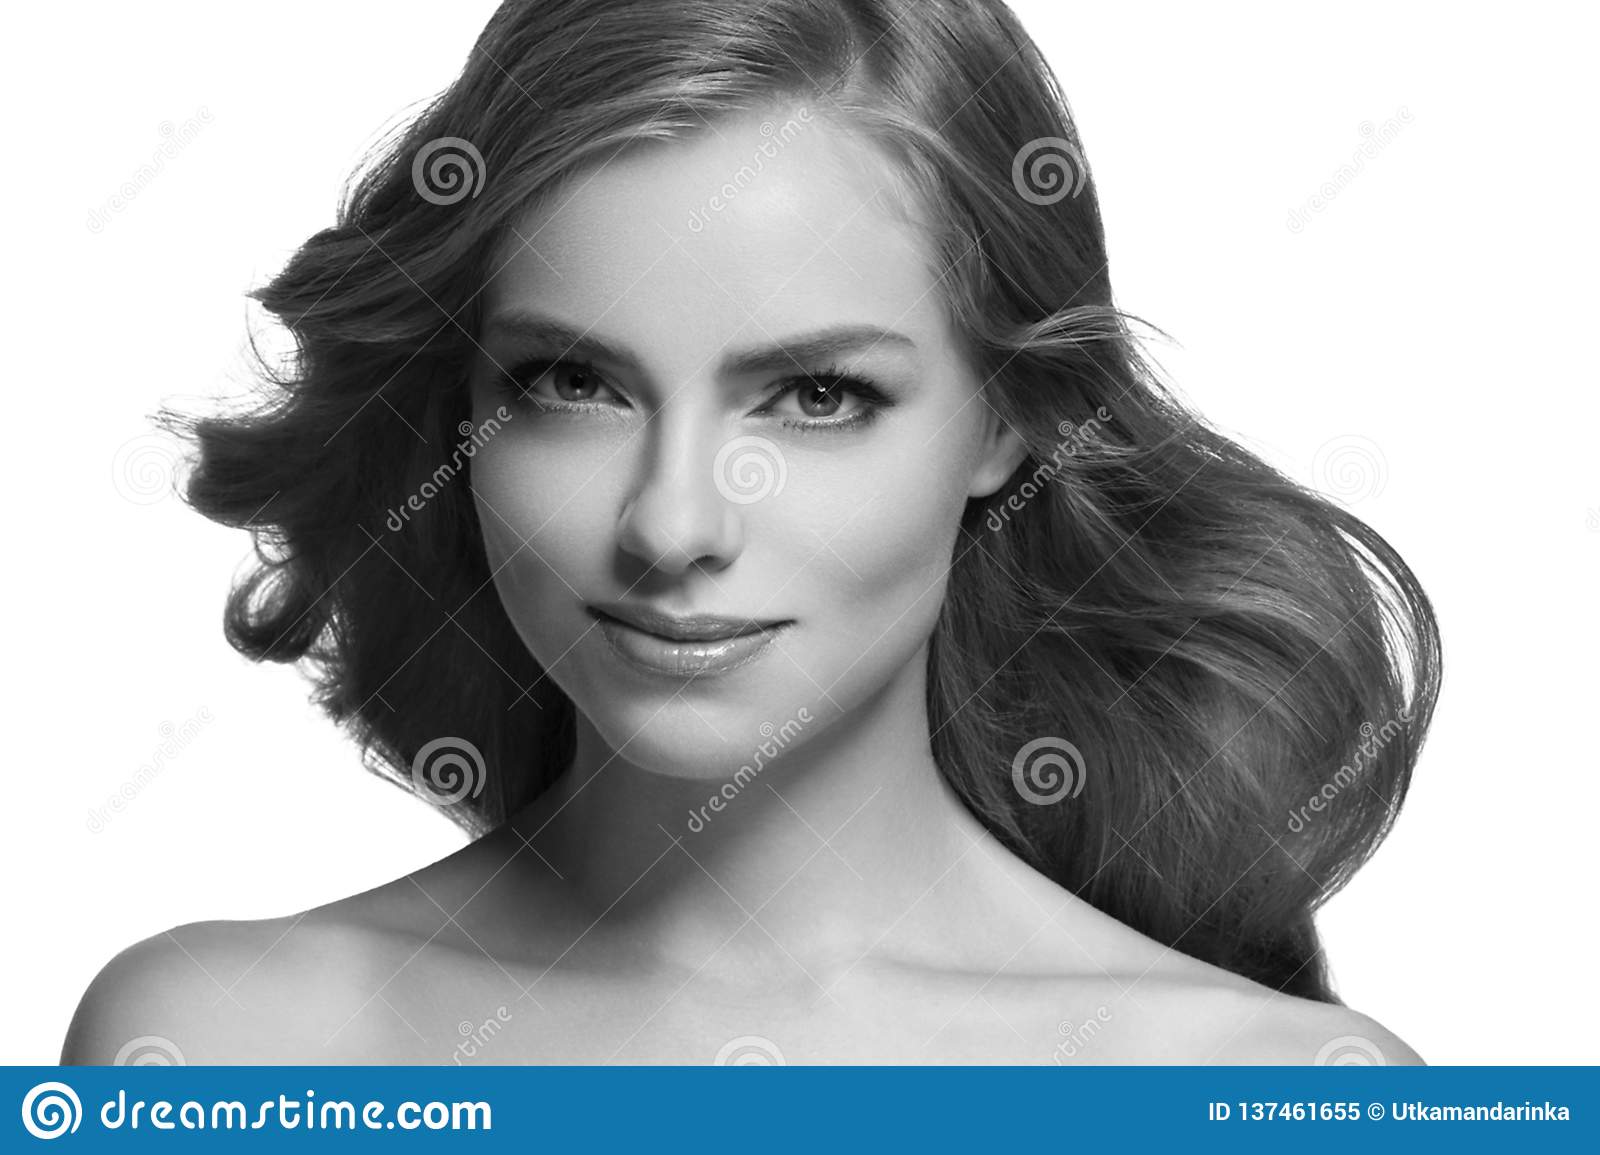
Gender: women